Marks–Family House

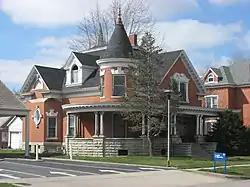
Front and southern side of the house

The Marks–Family House is a historic house on the eastern (Allen County) side of Delphos, Ohio, United States. Erected along Franklin Street in 1902, it is a one-and-one-half-story house built in the Queen Anne style of architecture. Among its features are a tower in the corner of the house, a large wraparound porch with Ionic columns, and leaded glass windows of many shapes and sizes. Nearly every element of the interior is original, including the woodworking, the floors, the doors, the fireplace, the carvings, and much of the furniture.